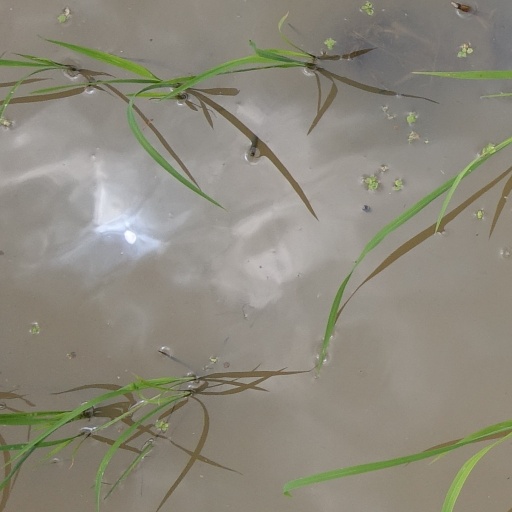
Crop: rice